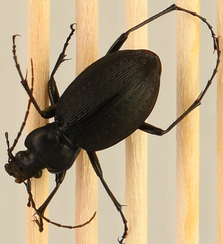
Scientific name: Carabus goryi
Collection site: Great Smoky Mountains National Park NEON (GRSM), plot GRSM_012